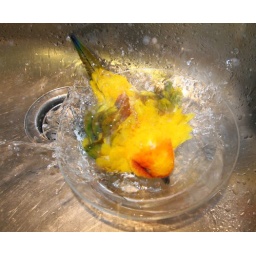
There's nothing like a warm bowl of water in the kitchen sink for Ollie. It's a favorite!